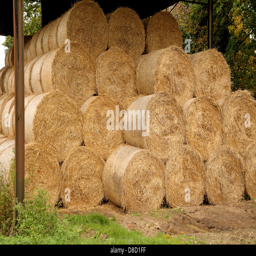
person of straw stored in a barn